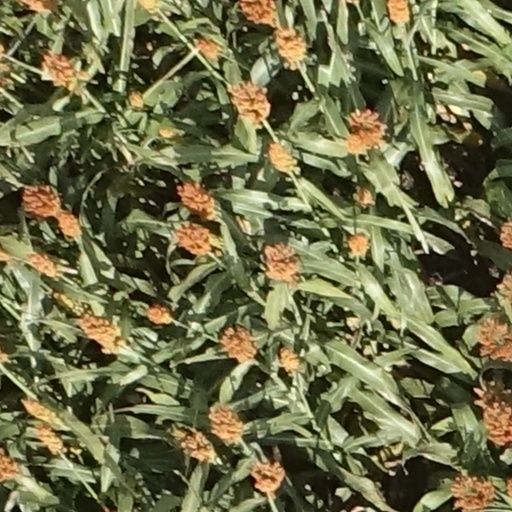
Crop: sorghum